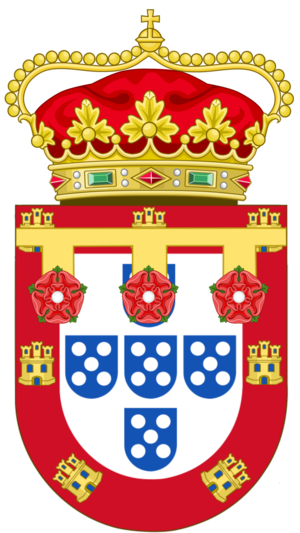
Cette page donne les armoiries des membres de la maison Bonaparte.
Le prince ou la princesse de Beira désigne l’héritier présomptif du prince héritier de la couronne de Portugal, c’est-à-dire le prince royal ou le prince du Brésil suivant les époques. Le titre fait référence à la région de Beyre au Portugal.